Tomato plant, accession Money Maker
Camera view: vertical (180 deg); turntable rotation: 300 degrees
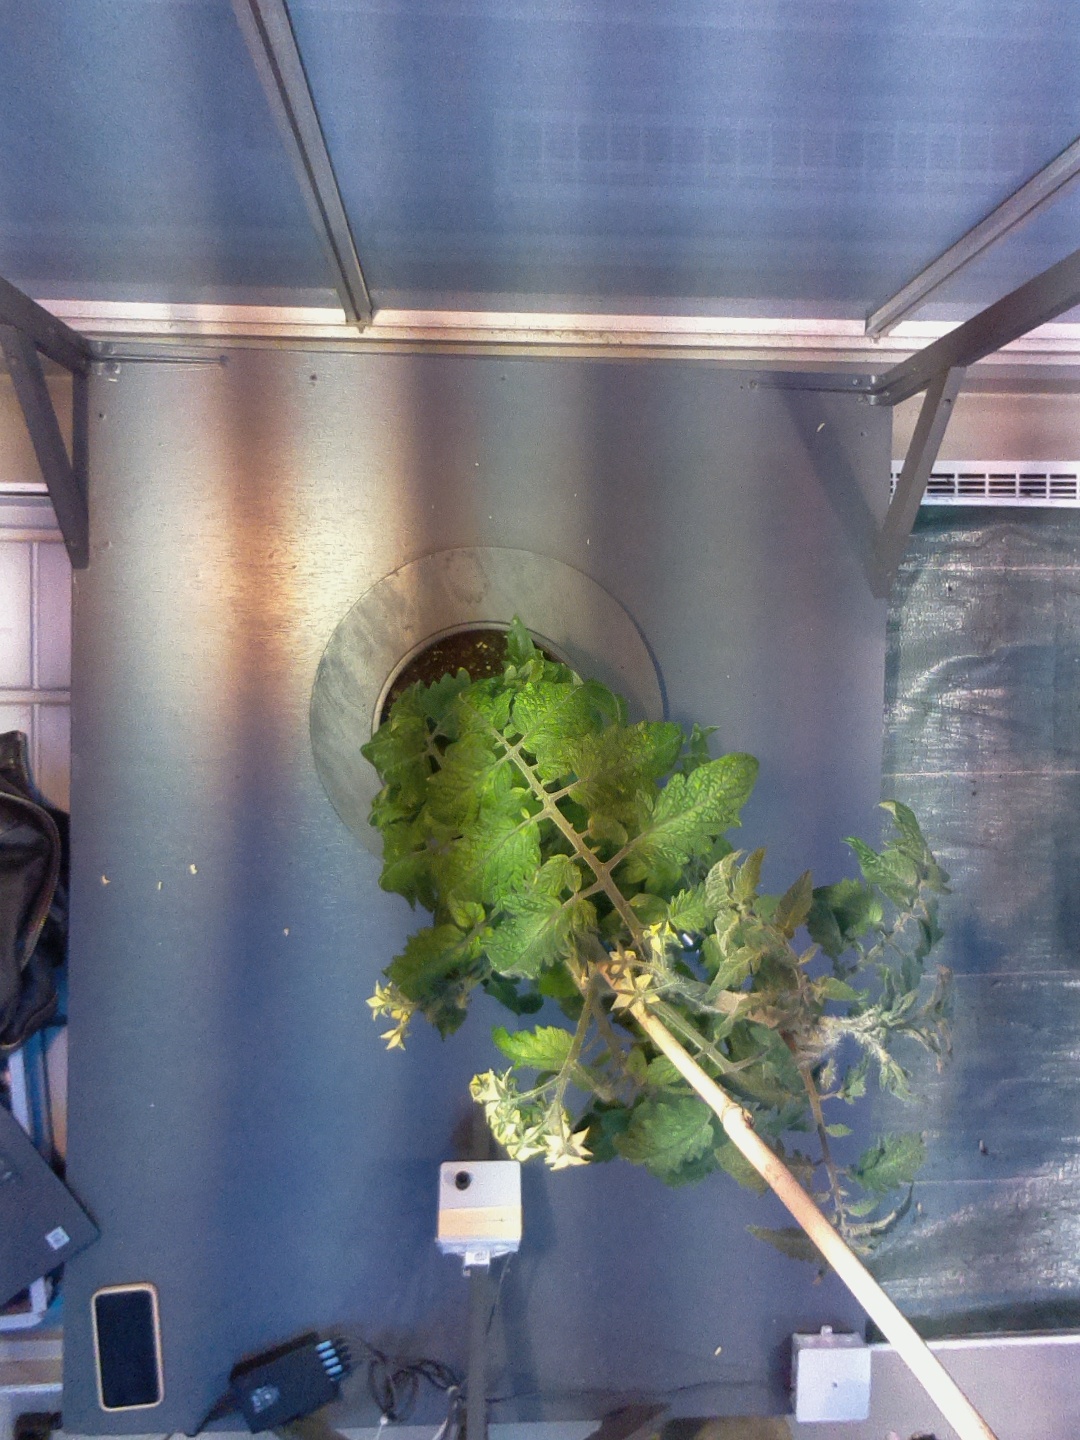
BBCH growth stage 67: Full flowering, 70%-80% of flowers open, more petals falling